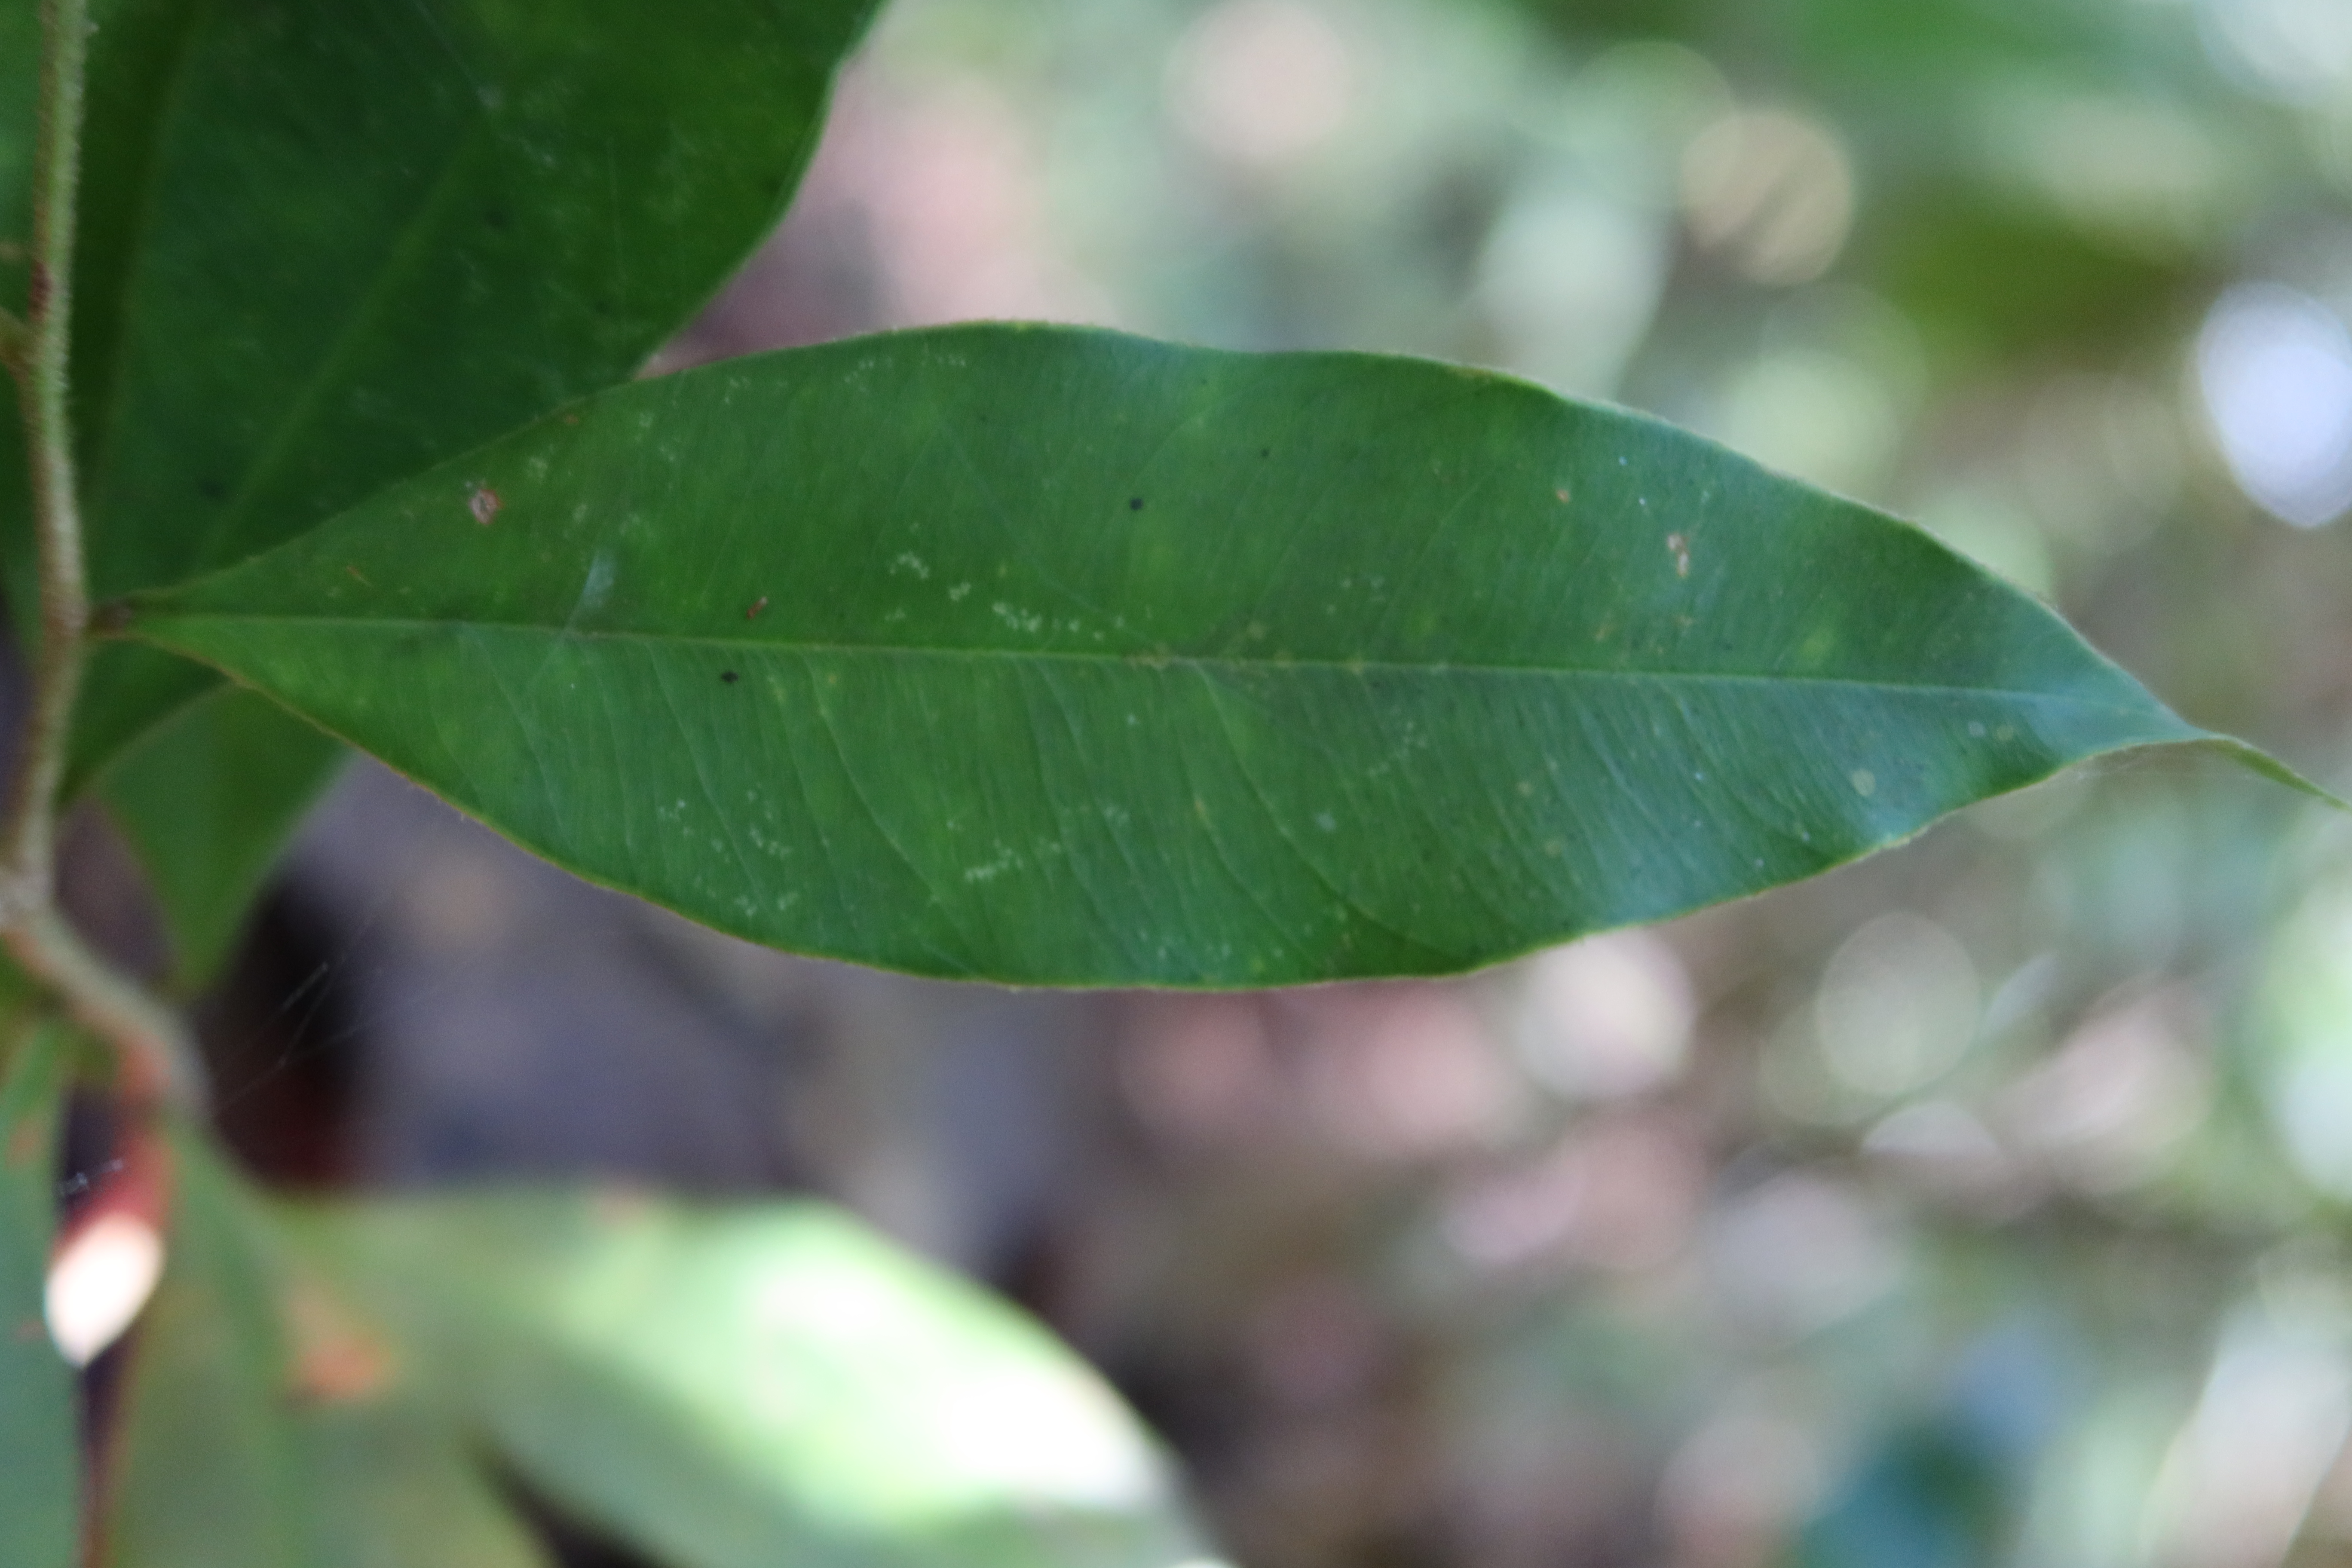
Label: Brown spots